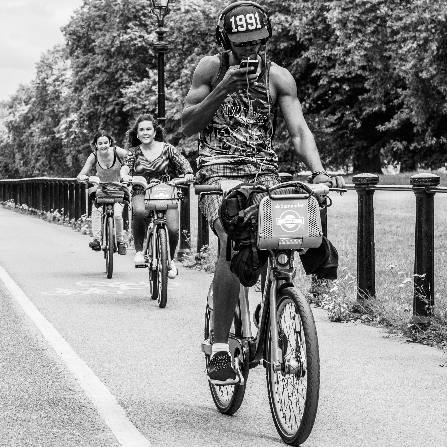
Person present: Yes